Samuel Ealy Johnson Sr.

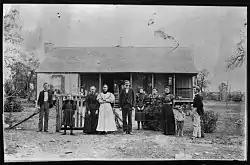
The Johnson Family in front of their home near Stonewall, Texas (birthplace of LBJ). Sam Ealy Johnson Sr. (center) with other family members. On his right is Eliza.

Johnson was born in Wedowee, Alabama, the 10th child of Jesse and Lucy Webb ( Barnett) Johnson. Reared a Baptist, he later became a member of the Christian Church. In his later years, he became a Christadelphian, following his wife and daughter.